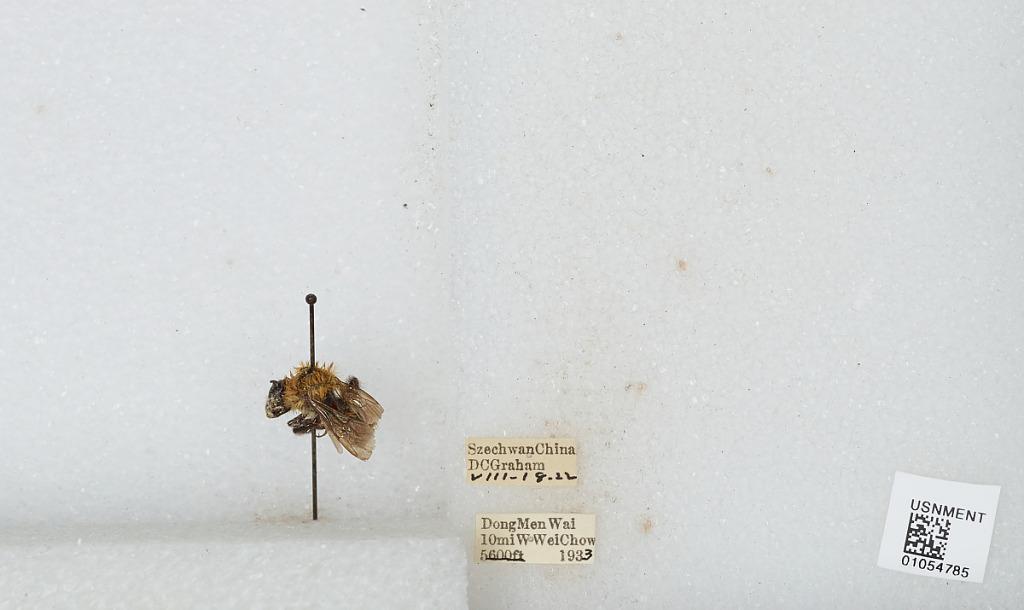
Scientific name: Bombus sp.
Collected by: D. Graham
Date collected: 1933-8-18
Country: China
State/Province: Sichuan
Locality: Dong Men Wai 10 mi W Wei Chow